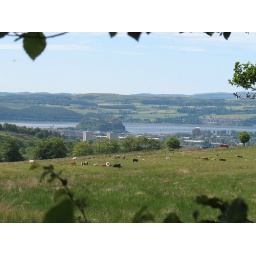
Looking over Dumbarton with castle and river Clyde